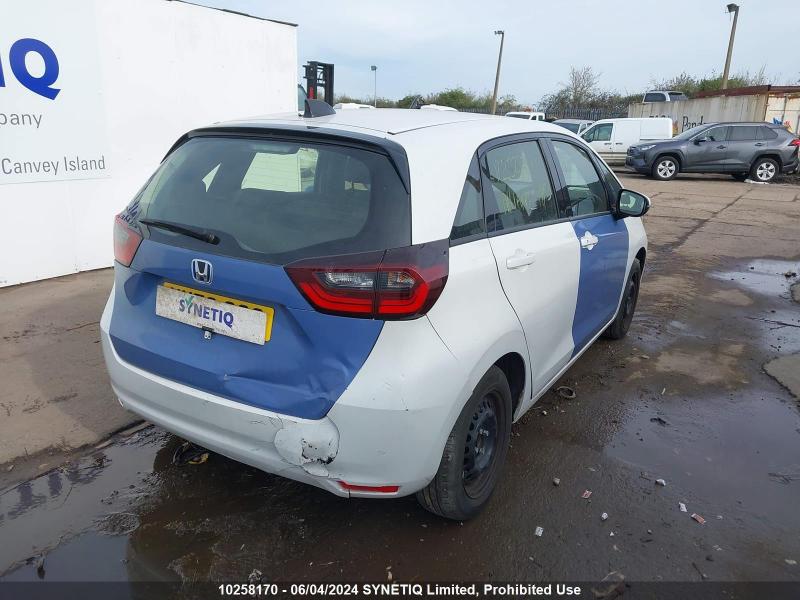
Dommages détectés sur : malle, pare-choc arrière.
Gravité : majeur